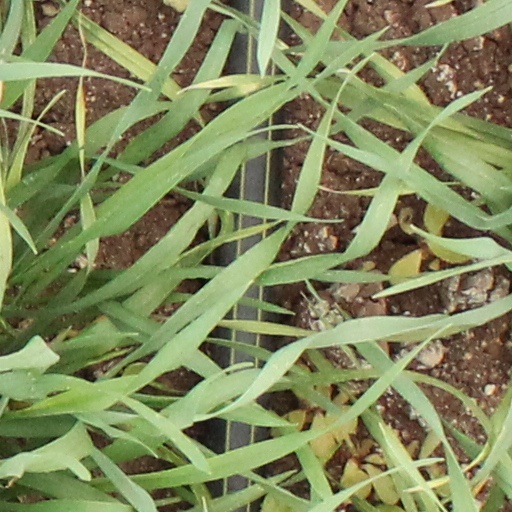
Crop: wheat